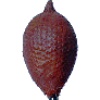
Label: Salak 1